Charles Onyancha

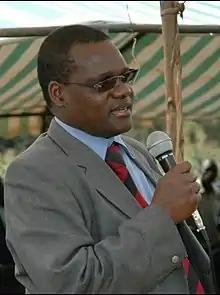
Charles Onyancha

Charles Onyancha (born 7 March 1952) is a Kenyan politician. He belongs to the Orange Democratic Movement and was elected to represent Bonchari Constituency in the National Assembly of Kenya since the 2007 Kenyan parliamentary election.